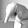
ASL letter: Q